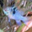
Label: aquarium_fish